G. Lauder Greenway

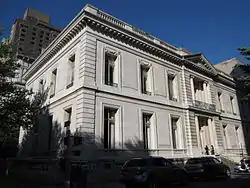
James B. Duke House

Long an admirer of the fine arts, Greenway served as vice chairman of the Institute of Fine Arts of New York University from 1946 to 1948, as its acting director from 1948 to 1951, and became chairman of the institute's Advisory Committee from 1951 onward. It was under Greenway's leadership alongside Craig Smyth that the institute was able to acquire and convert the James B. Duke House as its new home in 1958.